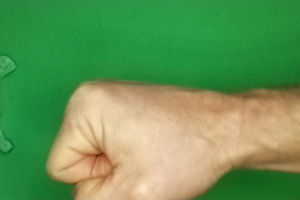
Label: rock